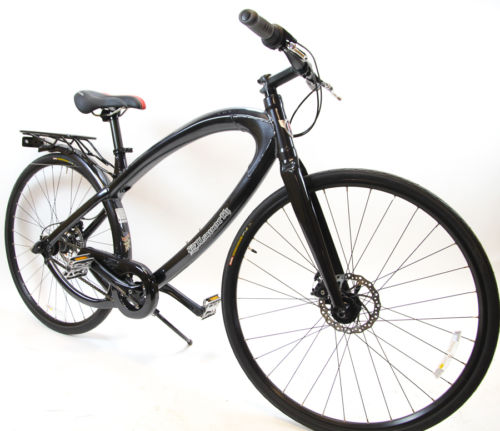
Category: bicycle